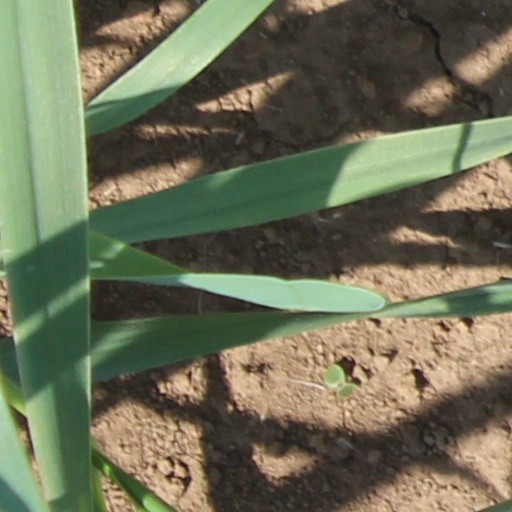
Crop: wheat